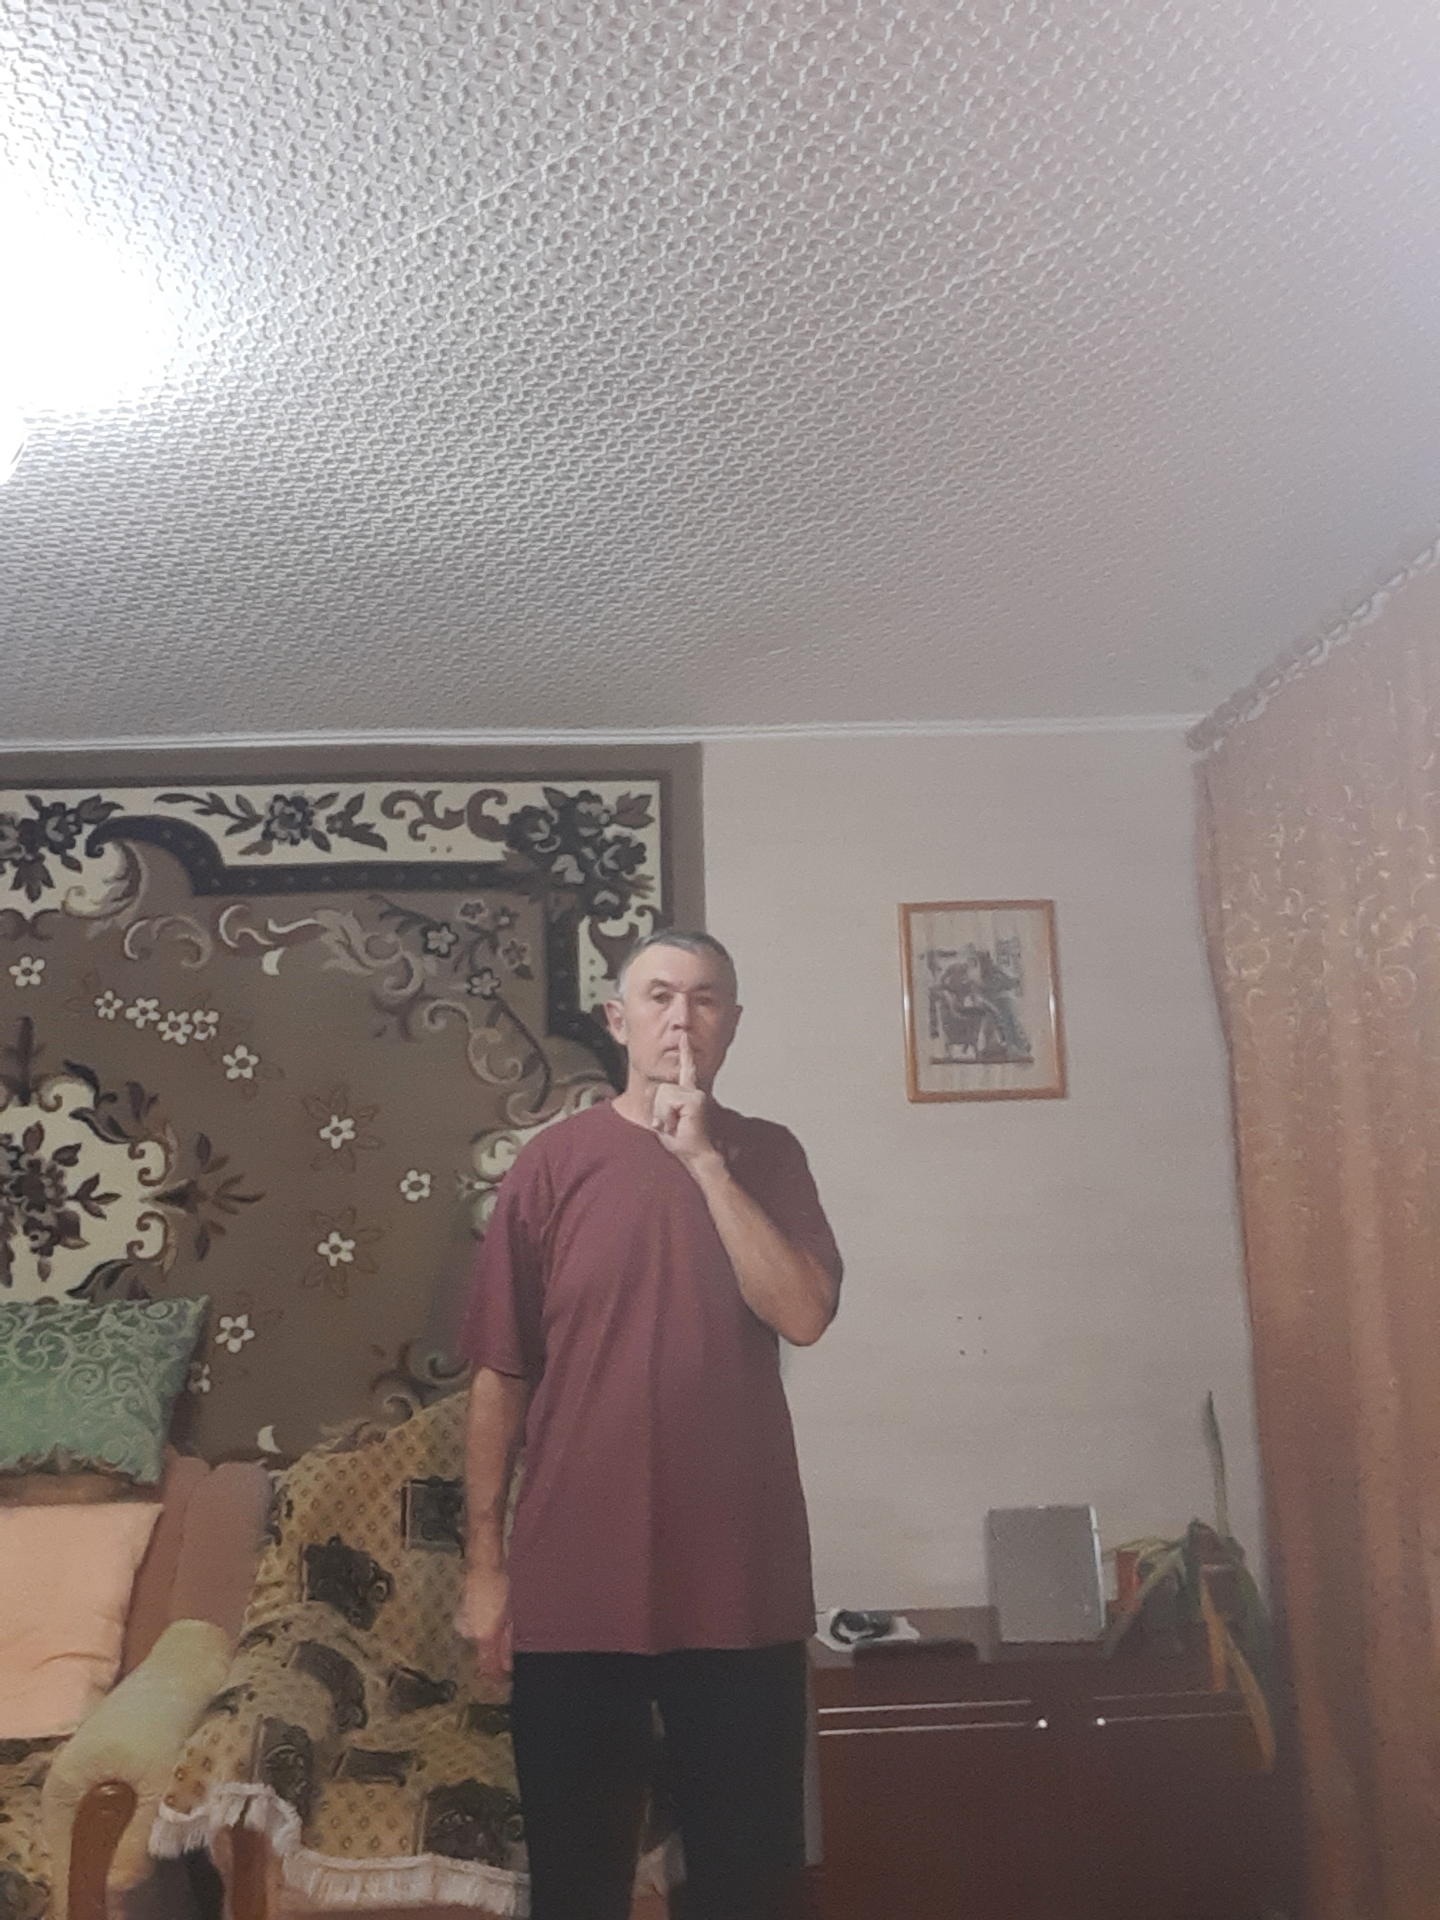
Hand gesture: mute